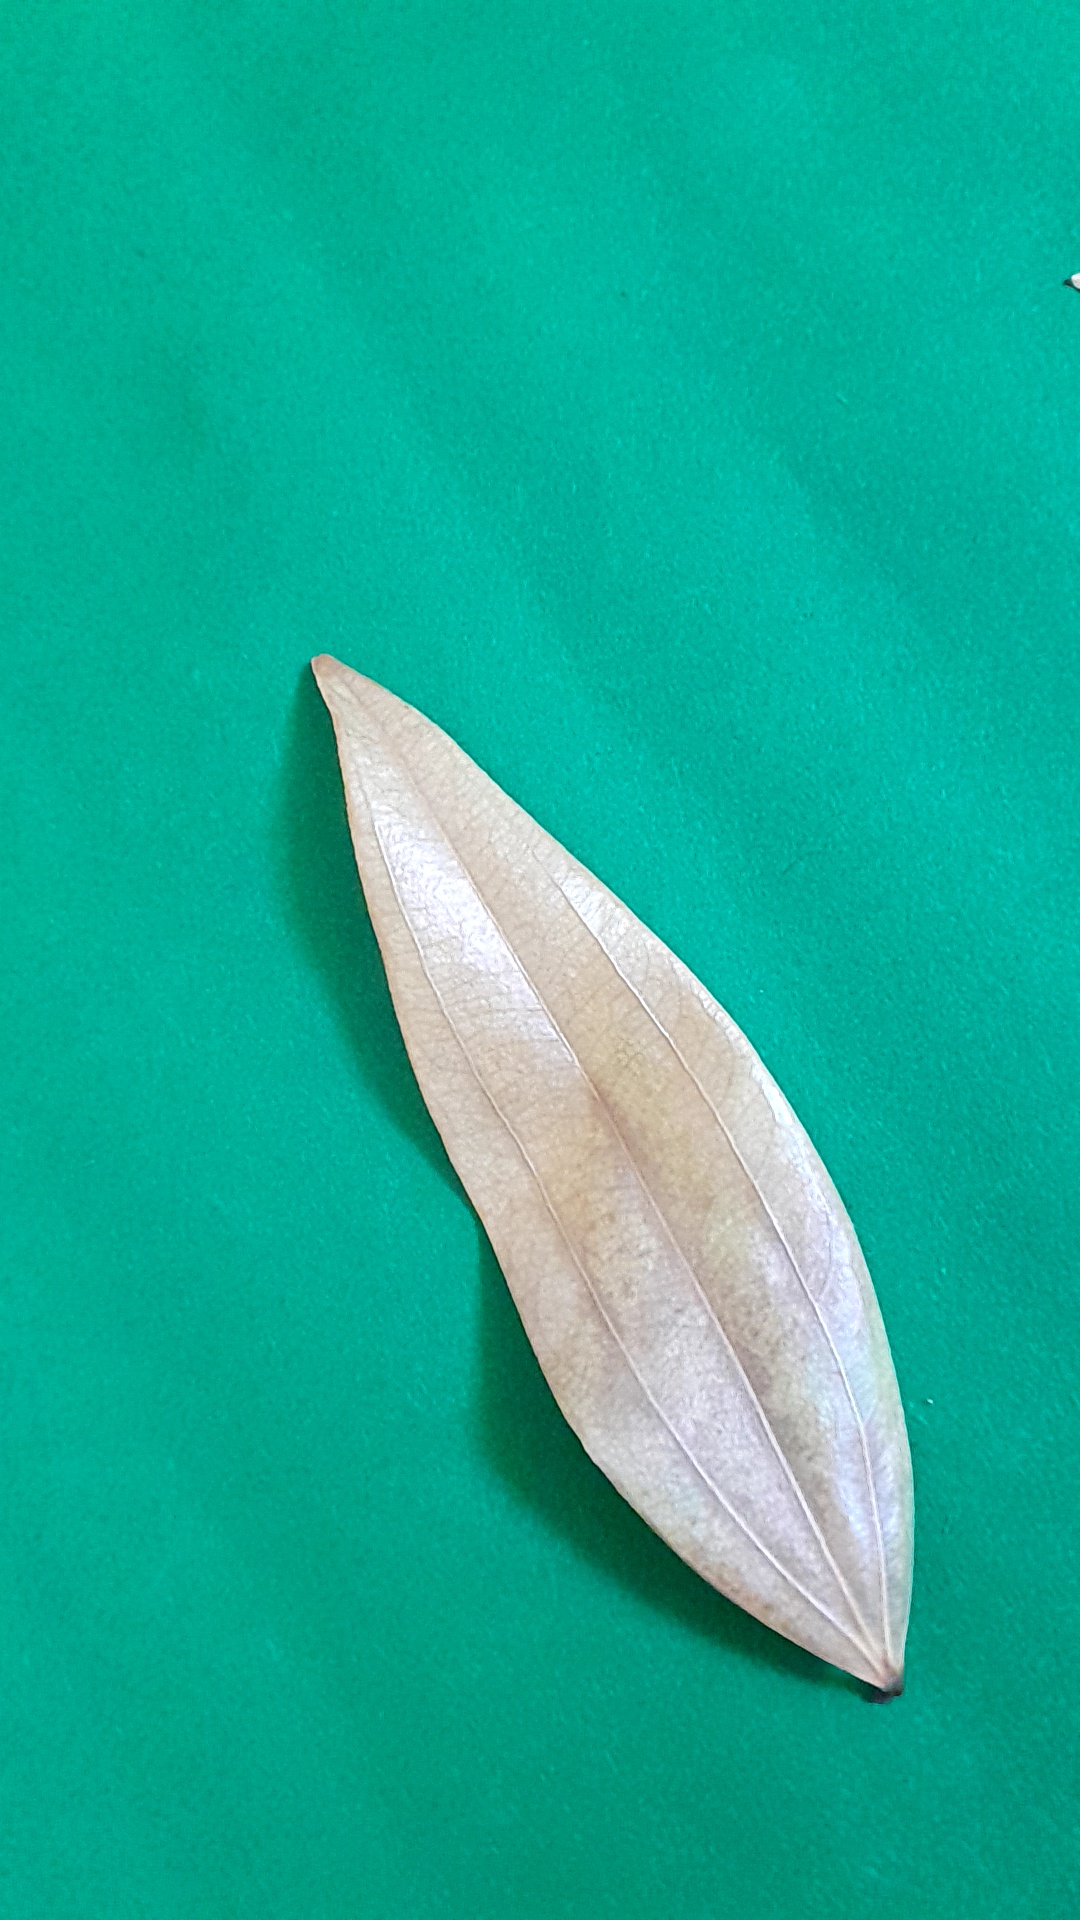
Label: Dry Leaf